Sapindales

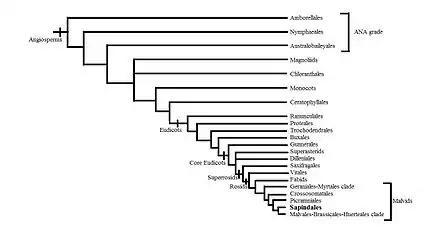
Phylogeny of the Sapindales based on the Angiosperm Phylogeny Group IV system (2016)

The APG III system of 2009 includes it in the clade malvids (in rosids, in eudicots) with the following nine families: